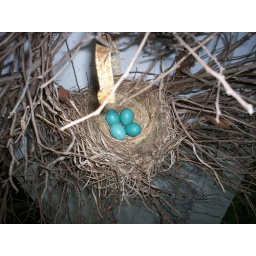
bird nest by our door